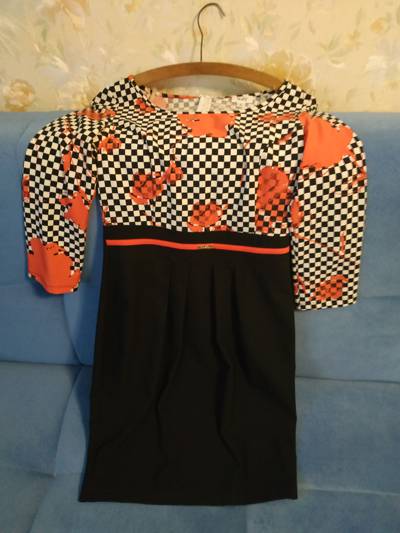
Waste category: clothes